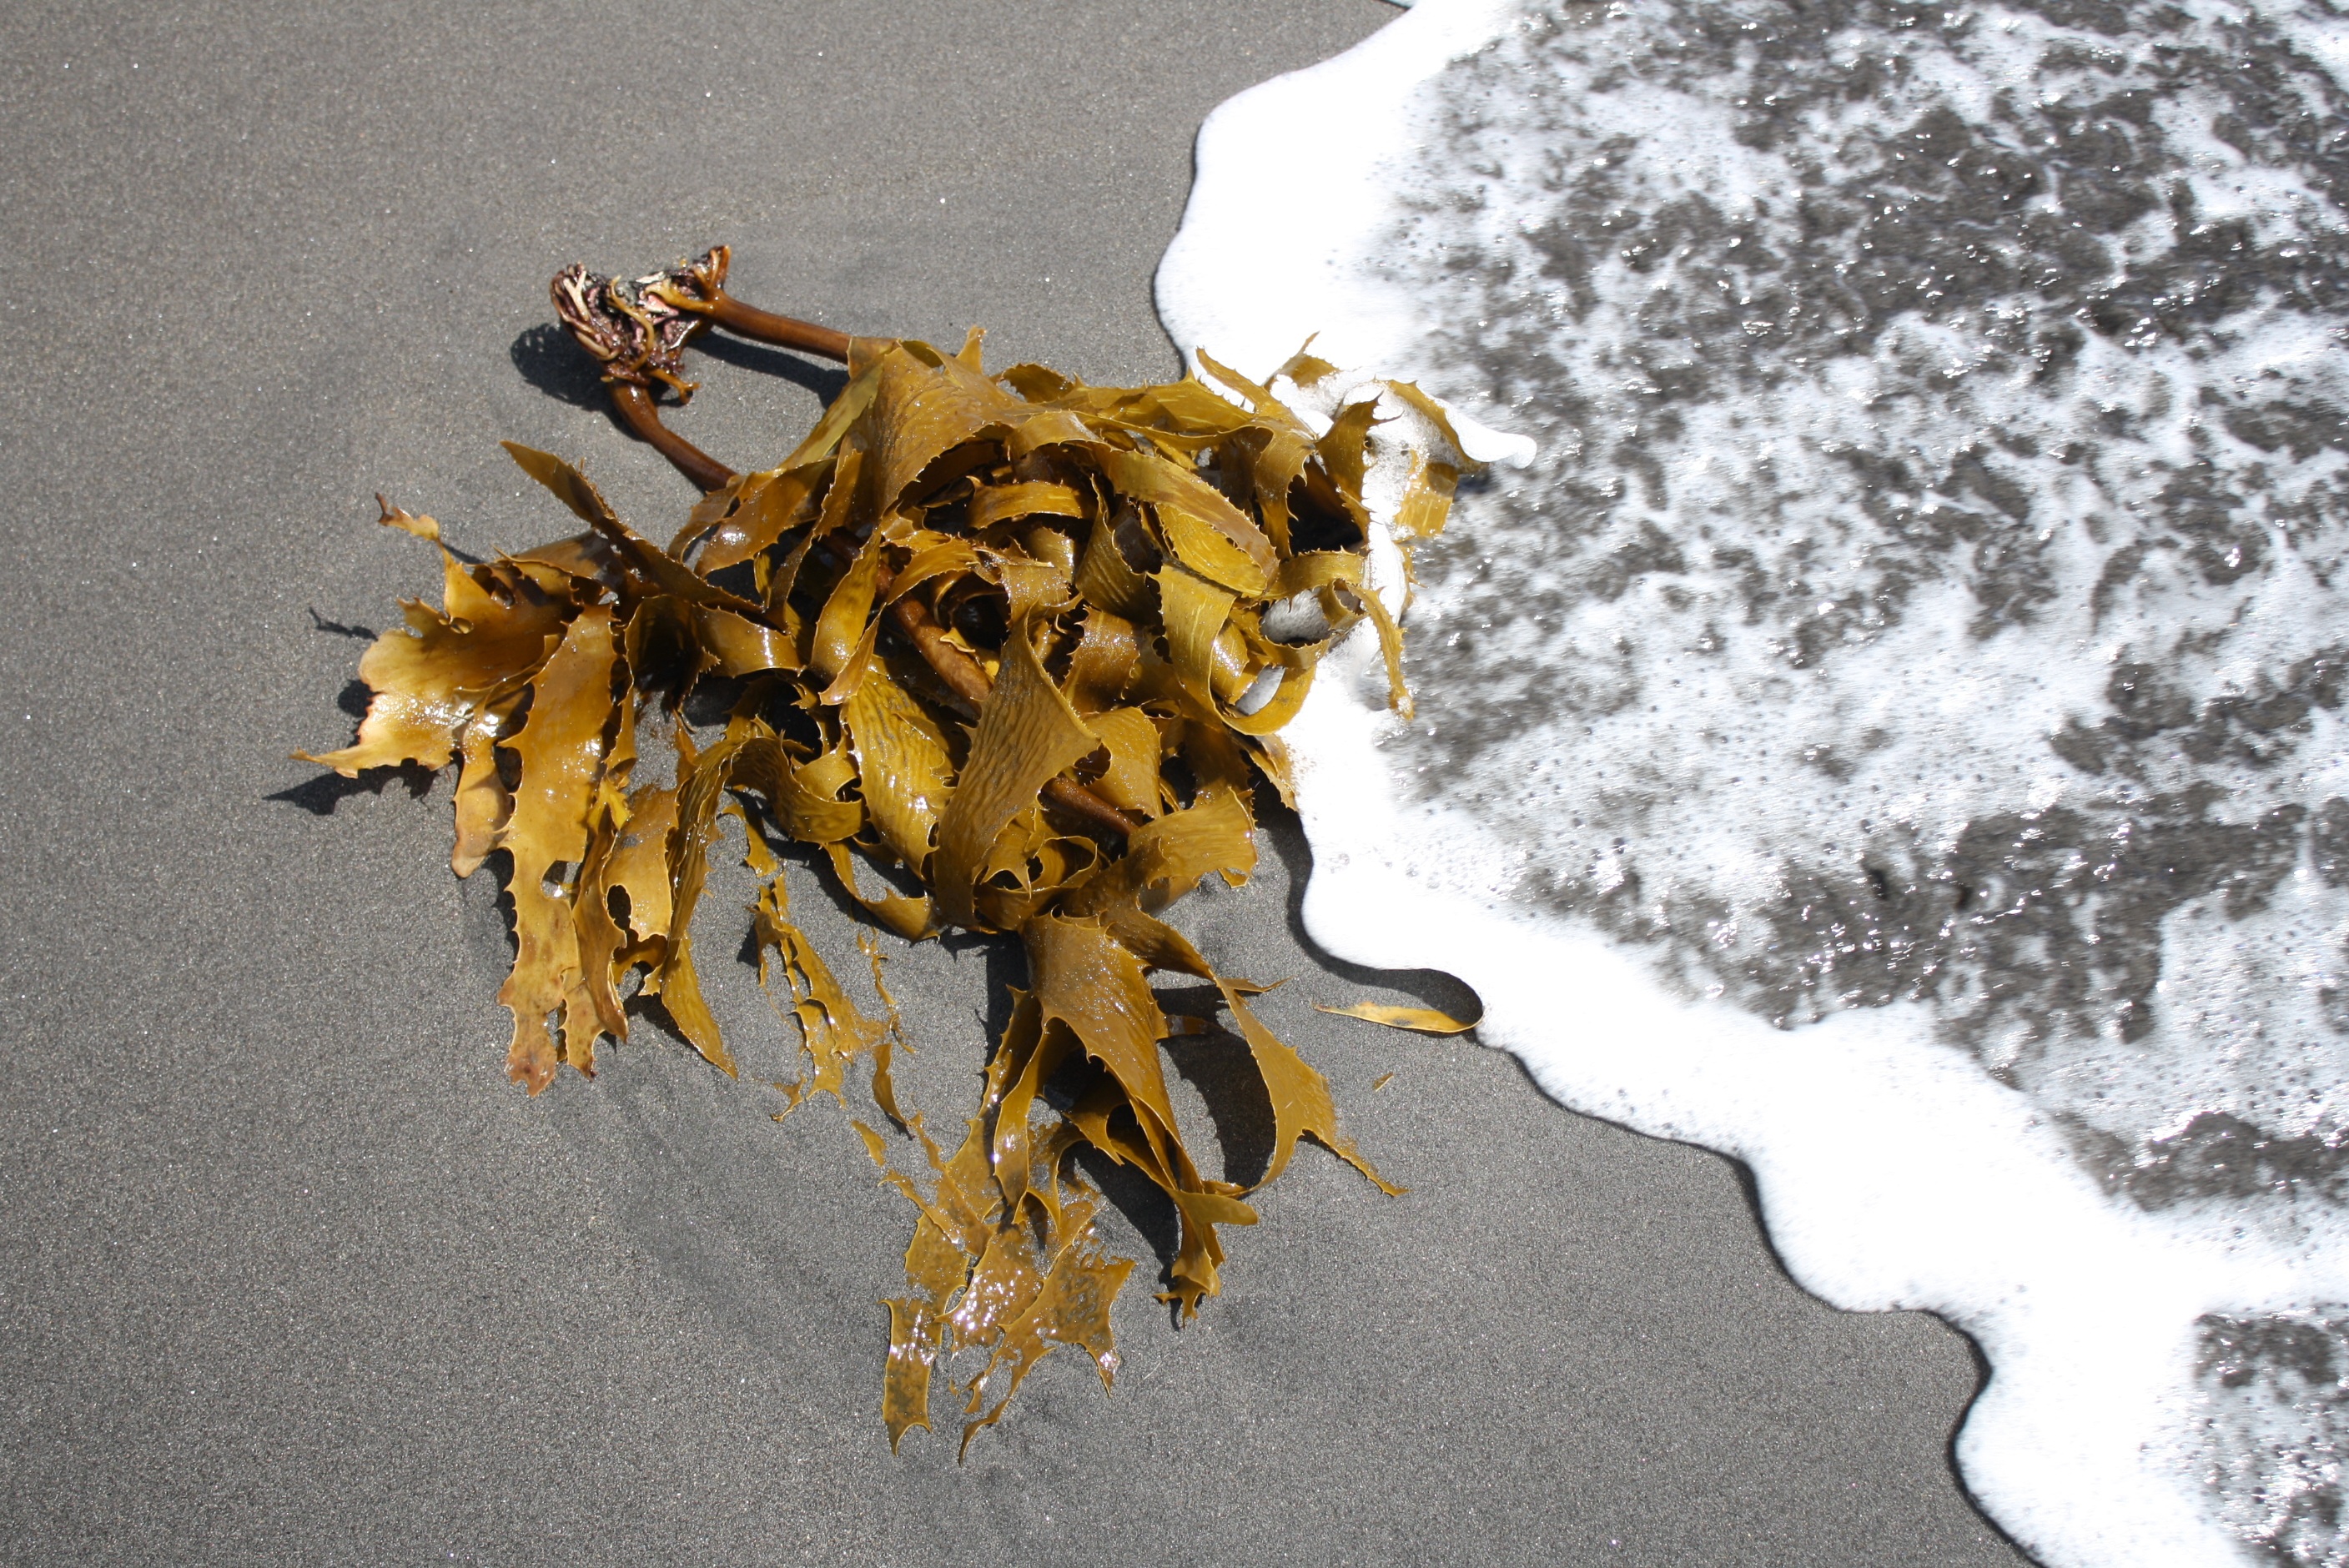
beach, sea, sand, leaf, wave, seaweed, material, art, kelp, sea foam